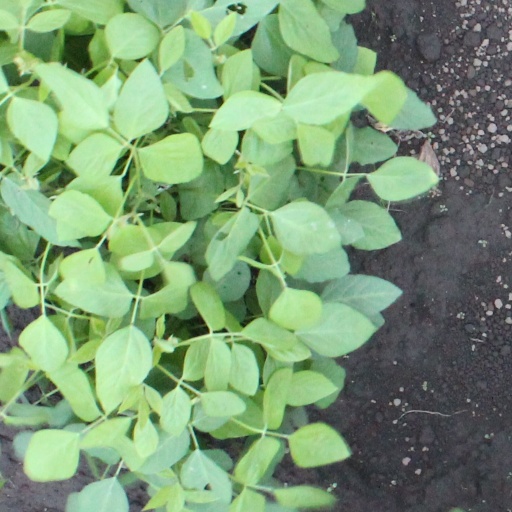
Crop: soybean